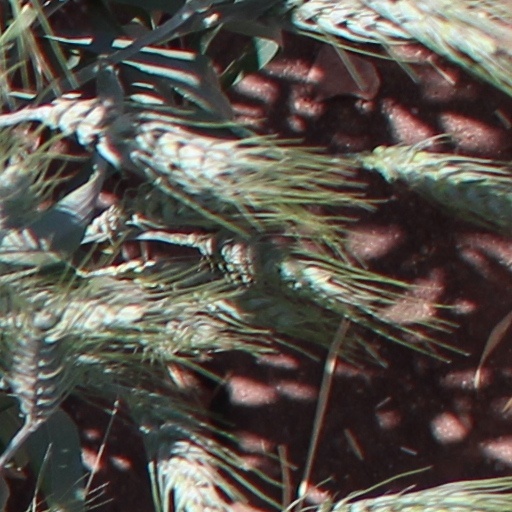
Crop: wheat